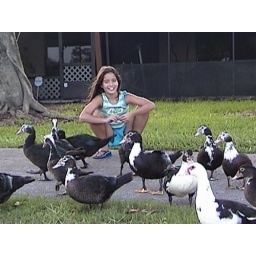
Alexandra feeding ducks in the back of our house 5